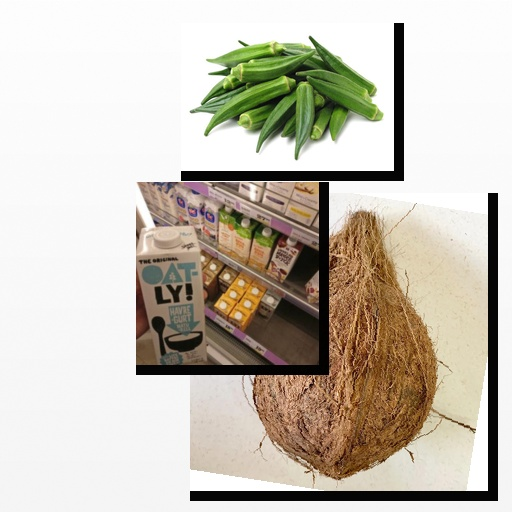
Food items: coconut, okra, oat_yogurt